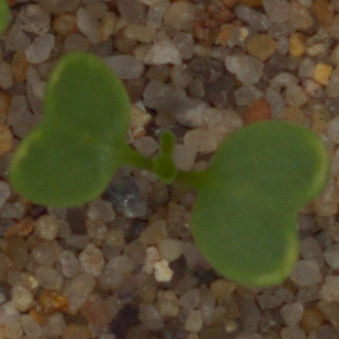
Label: charlock